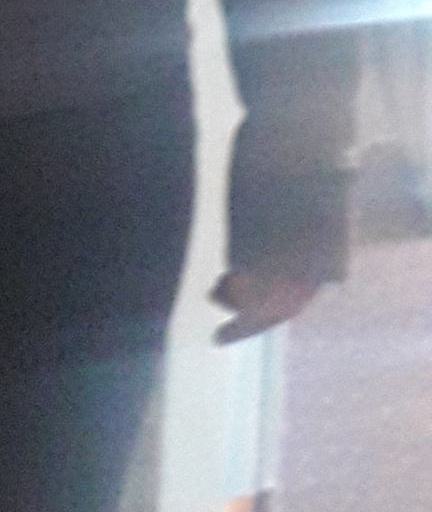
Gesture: no_gesture